Hayes railway station

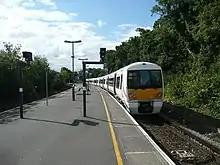
Electrostar unit at Hayes station

Following privatisation of British Rail on 1 April 1994, the infrastructure at Hayes station became the responsibility of Railtrack whilst a business unit operated the train services. On 13 October 1996, operation of the passenger services passed to Connex South Eastern who were originally due to run the franchise until 2011.